Sretensky Bulvar

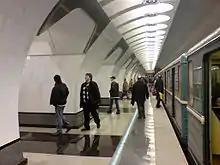
Platform of the station.

There are two escalator tunnels leading from both ends of the station: one directly to Chistye Prudy station, and the other to a combined transfer to Turgenevskaya as well as a diversion to a second escalator tunnel to the surface. The combined vestibule will be located underground the Turgenevskaya Square at the beginning of Academician Sakharov Avenue and next to the Sretensky Boulevard for which the station is named. In an effort to conserve the spendings and time, the vestibule and the escalator tunnel to the surface will open later.